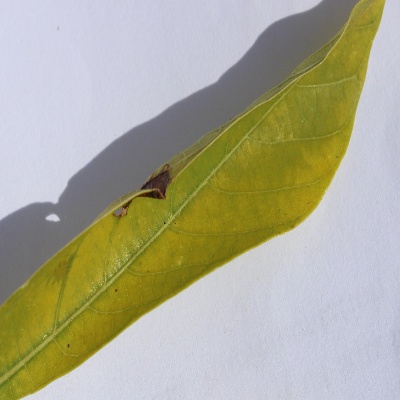
Crop: Cassava
Condition: bacterial blight